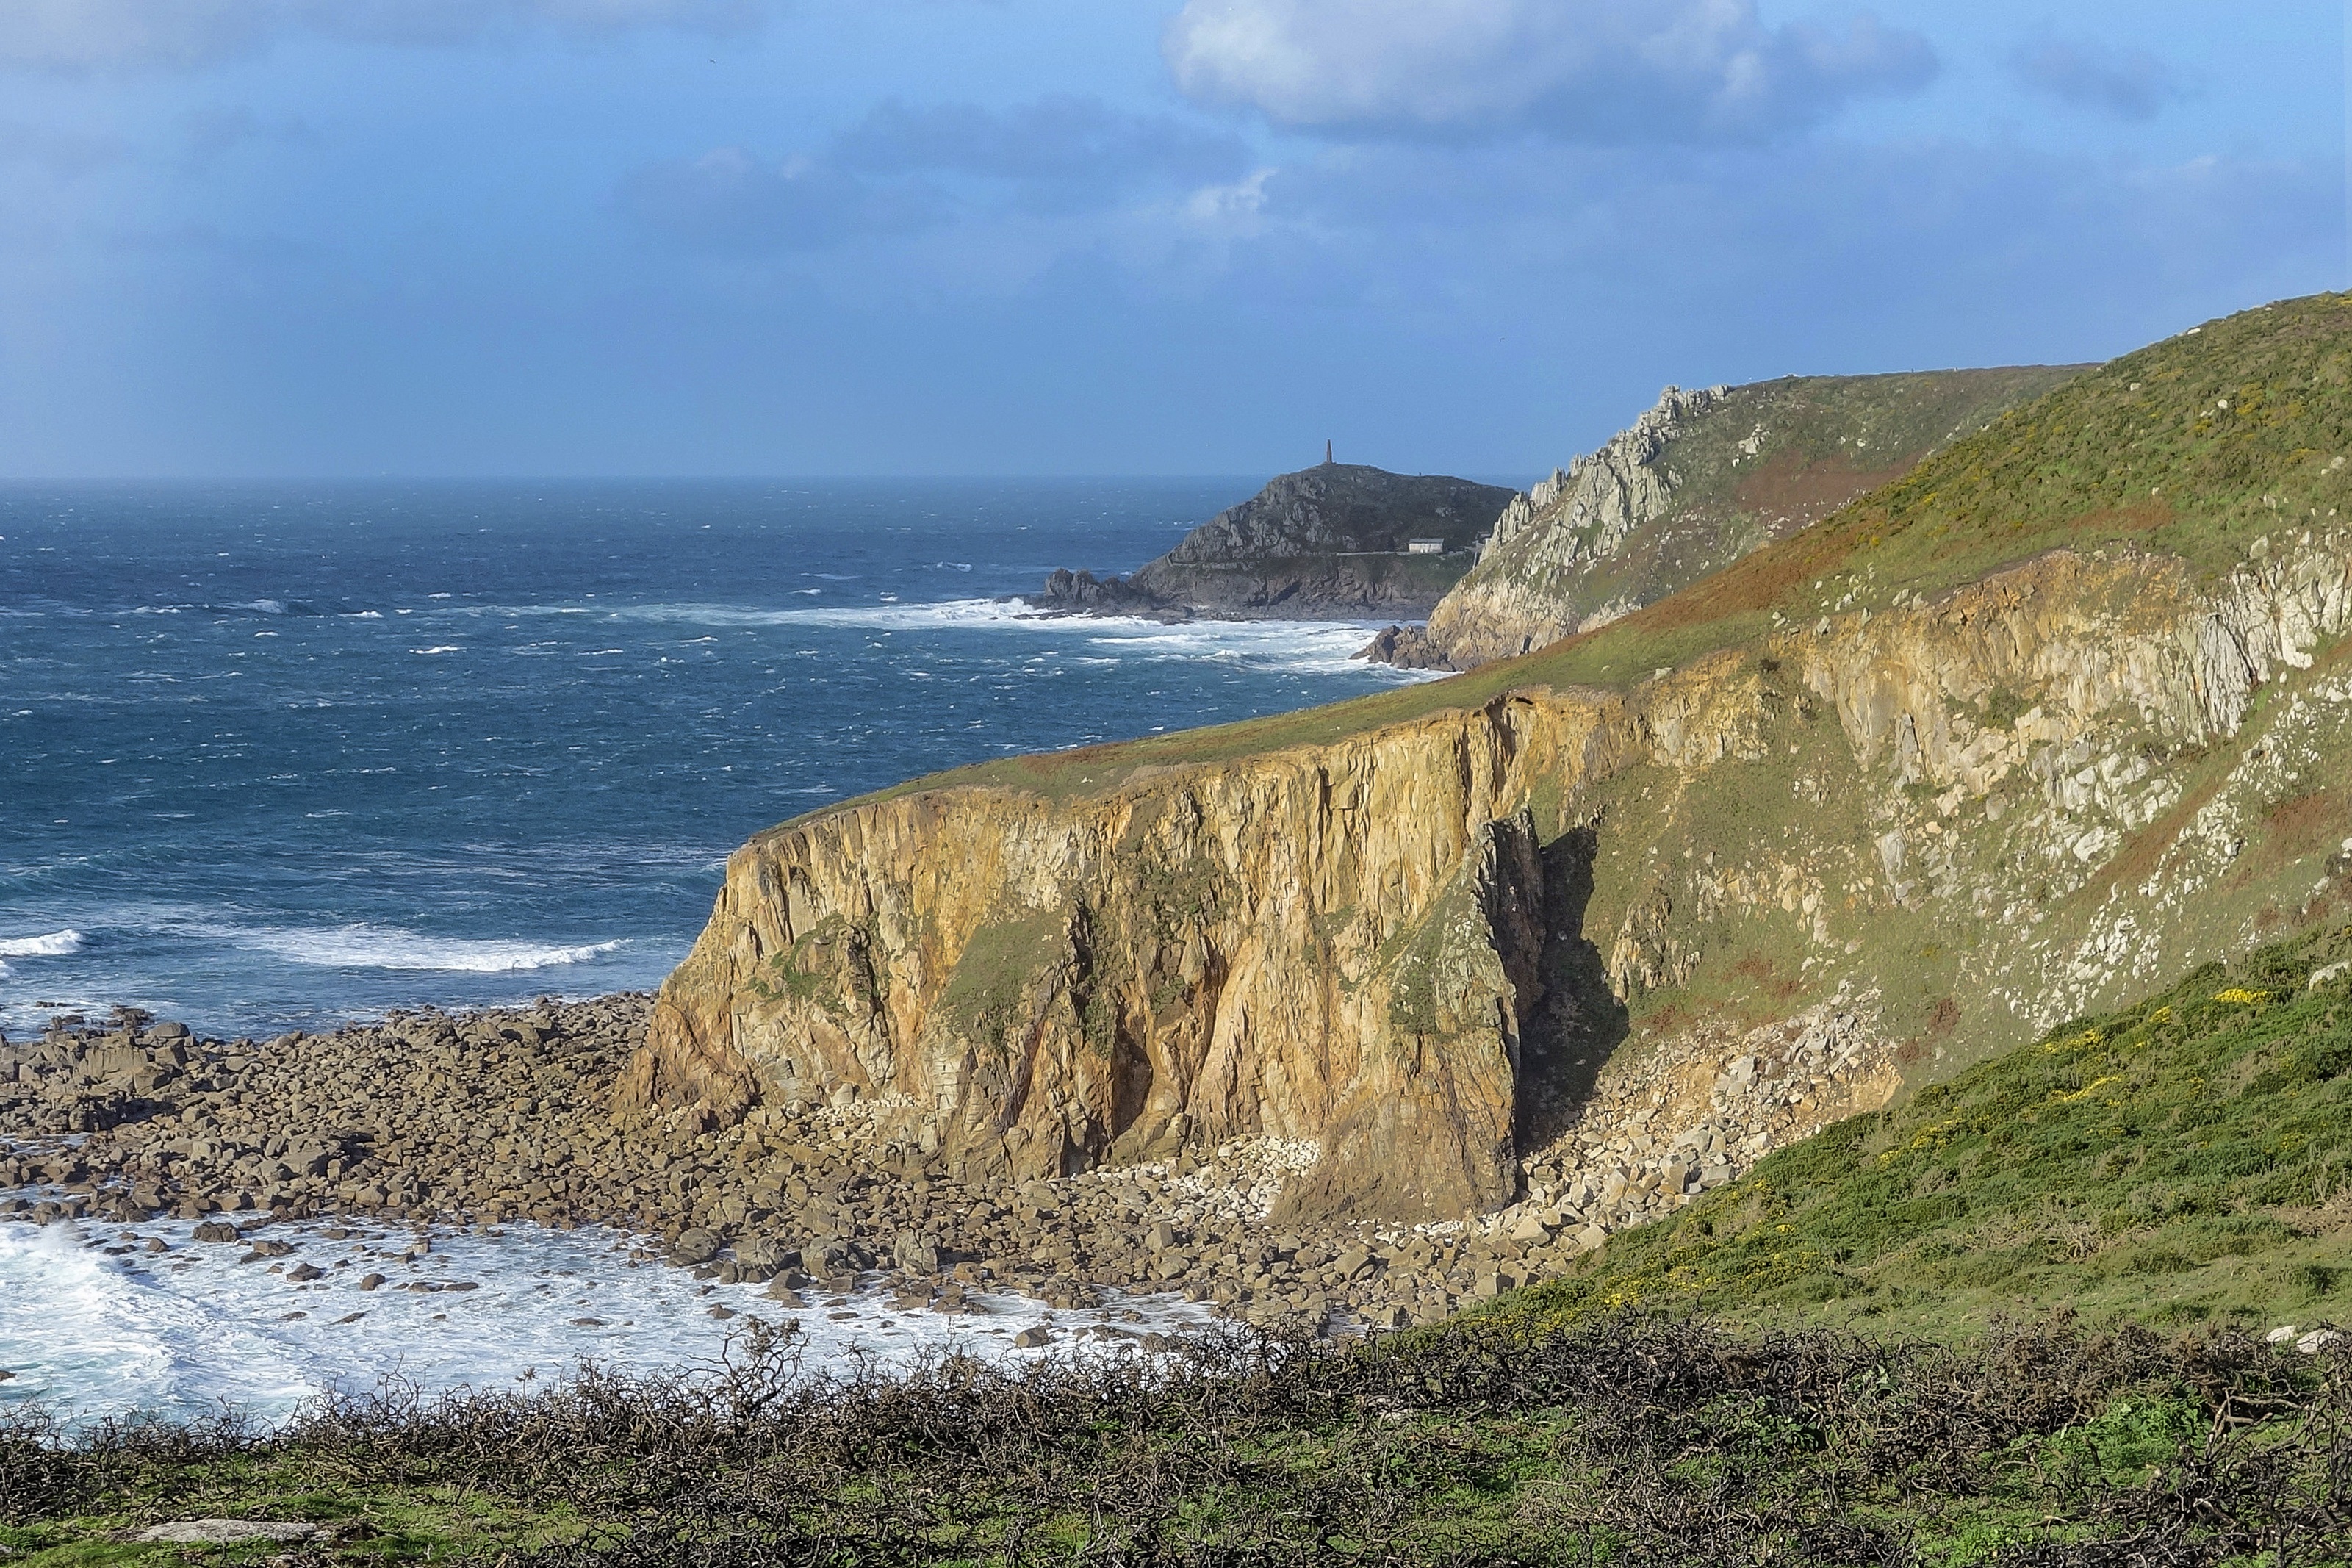
beach, landscape, sea, coast, rock, ocean, shore, wave, cliff, cove, bay, terrain, body of water, geology, cornwall, cape, landform, rugged landscape, cape cornwall, geographical feature